Archibald Eden

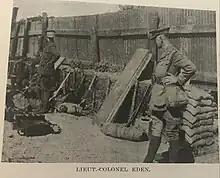
Eden in France

Archibald Eden was born in Faizabad, British India, on 20 January 1872, the son of Major Archibald Duffield Eden and his wife Emma Louisa Jarvis. He was the oldest of three brothers, his two younger siblings being Cecil Harold Eden and Brigadier General William Rushbrooke Eden. His grandfather was General William Hassell Eden of the 90th Regiment of Foot. He was educated at Haileybury College from May 1885 to December 1889.